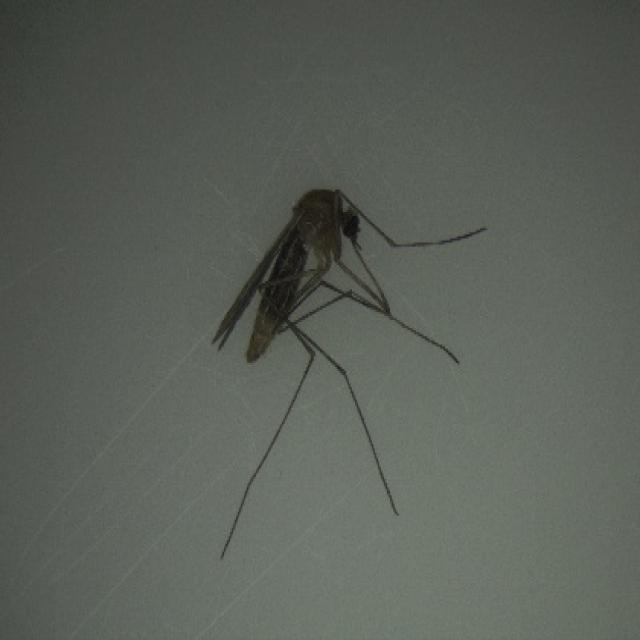
Species: culex_pipiens